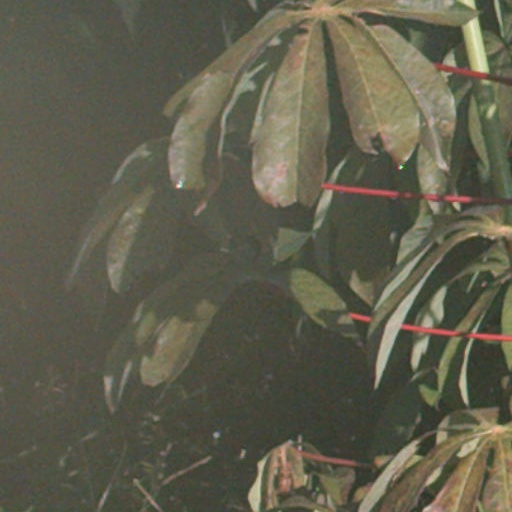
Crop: cassava